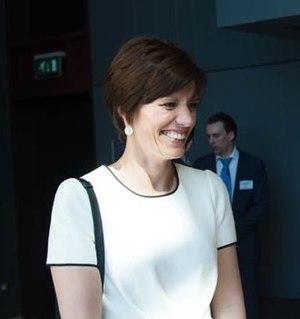
Amélie Derbaudrenghien, née à Tournai en Belgique, est la compagne du président du conseil européen Charles Michel.